London, Ontario

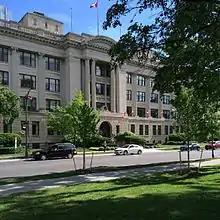
London Life headquarters in Downtown London

Since the economic crisis of 2009, the city has transitioned to become a technology hub with a focus on the Digital Creative sector. As of 2016, London is home to 300 technology companies that employ 3% of the city's labour force. Many of these companies have moved into former factories and industrial spaces in and around the downtown core, and have renovated them as modern offices. For example, Info-Tech Research Group's London office is in a hosiery factory, and Arcane Digital moved into a 1930s industrial building in 2015. The Historic London Roundhouse, a steam locomotive repair shop built in 1887, is now home to Royal LePage Triland Realty, rTraction and more. Its redesign, which opened in 2015, won the 2015 Paul Oberman Award for Adaptive Re-Use from the Architectural Conservancy of Ontario. London is also home to StarTech.com, Diply, video game companies like Digital Extremes, Big Blue Bubble and Big Viking Games, and Voices.com, which provides voiceover artists a platform to advertise and sell their services to those looking for voiceover work. Other tech companies located in London include AutoData, Carfax Canada, HRDownloads, Mobials, Northern Commerce and Paystone which recently raised $100M.